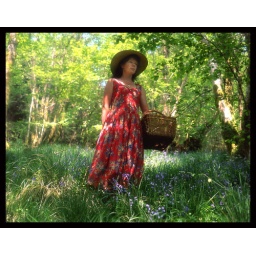
kim in red dress